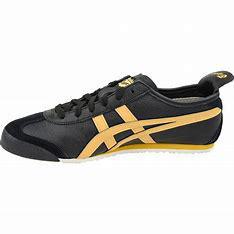
Brand: Asics
Model: Onitsuka Tiger Mexico 66